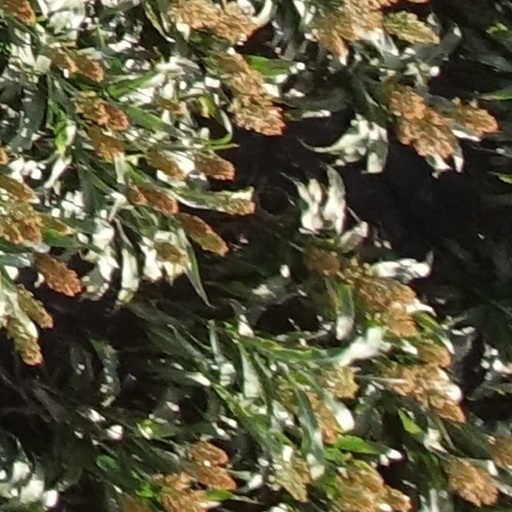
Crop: sorghum